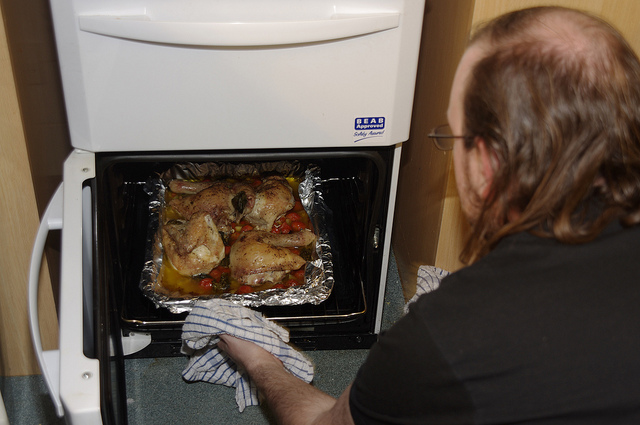
user: Given an image and a question. Answer the question in a short answer. Question: What hairstyle here is a party in the back and business in the front? Short Answer:
assistant: mullet